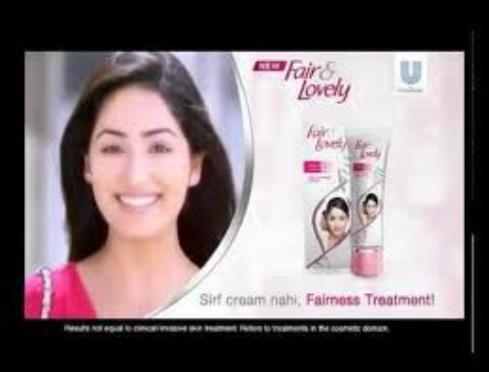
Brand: Fair and Lovely
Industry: Necessities